Roeland Pruijssers

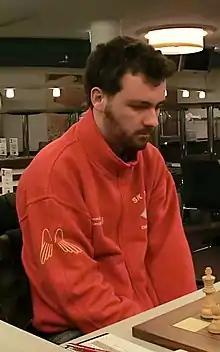
Roeland Pruijssers, 2012

Roeland Pruijssers (born 16 August 1989) is a Dutch chess grandmaster.